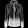
Label: Coat